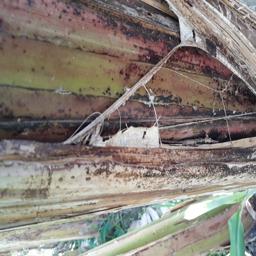
Label: PSEUDOSTEM WEEVIL